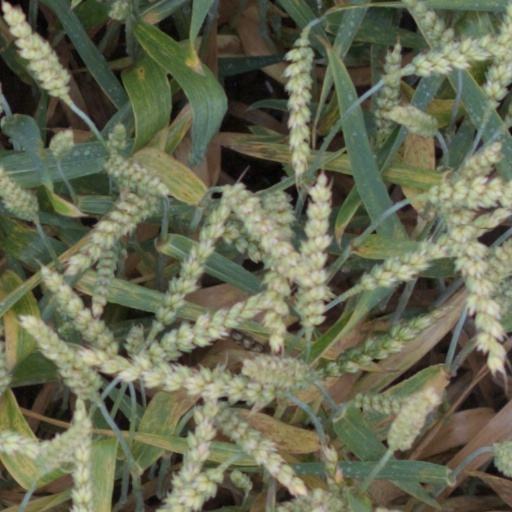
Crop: wheat